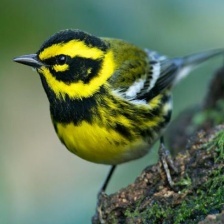
Species: TOWNSENDS WARBLER
Scientific name: SETOPHAGA TOWNSENDI